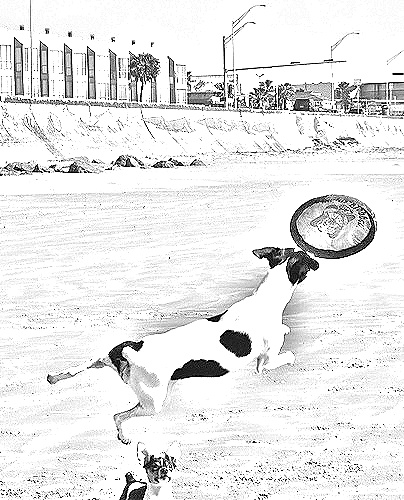
Portrait style: Sketch Portrait